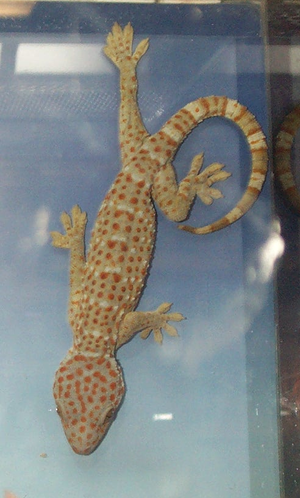
Gekko gecko, le Gecko tokay, est une espèce de geckos de la famille des Gekkonidae.
Arcko et ses évolutions Massko et Jungko sont trois espèces de Pokémon de troisième génération.
Les Gekkota, ou geckos, forment un infra-ordre de reptiles dont on rencontre les espèces dans de très nombreux pays.